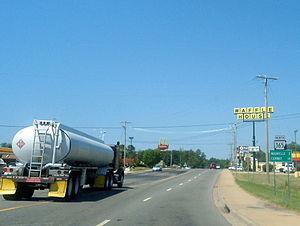
Maumelle est une ville située dans l’État américain d'Arkansas, dans le comté de Pulaski, au nord-ouest de Little Rock. Sa population s’élevait à 17 163 habitants lors du recensement de 2010, estimée à 18 214 habitants en 2017.